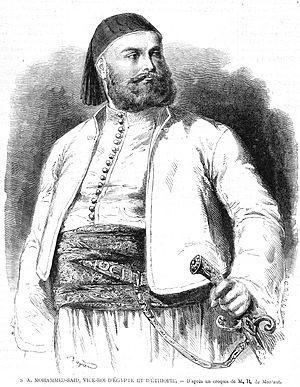
23 février : à l’issue de la convention de Bloemfontein, la Grande-Bretagne reconnaît l’indépendance de l’État libre d'Orange.
Saïd Pacha, né en 1822 et mort en 1863, est le gouverneur d'Égypte et du Soudan de 1854 à 1863. Il est le quatrième fils de Méhémet Ali.